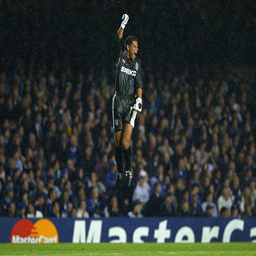
football player celebrates the second goal for football team during the match .